Jeff Sauer

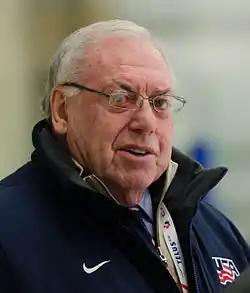
Sauer in 2015

Jeffrey Sauer (March 10, 1943 – February 2, 2017) was an American ice hockey player and coach. Sauer was the head coach at the University of Wisconsin from 1982 to 2002 and Colorado College from 1971 to 1982. While at Wisconsin, he led the Badgers to two NCAA men's ice hockey championships. He was the special assistant to the commissioner of the WCHA prior to his death.